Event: Nepal Earthquake
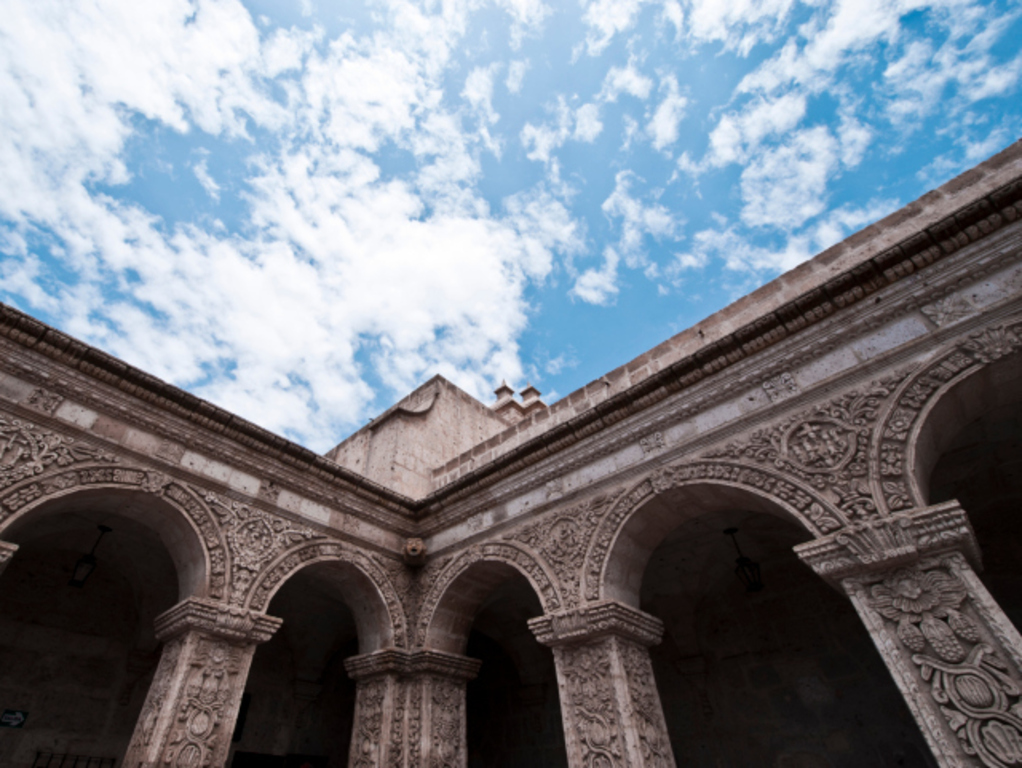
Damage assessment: no_damage